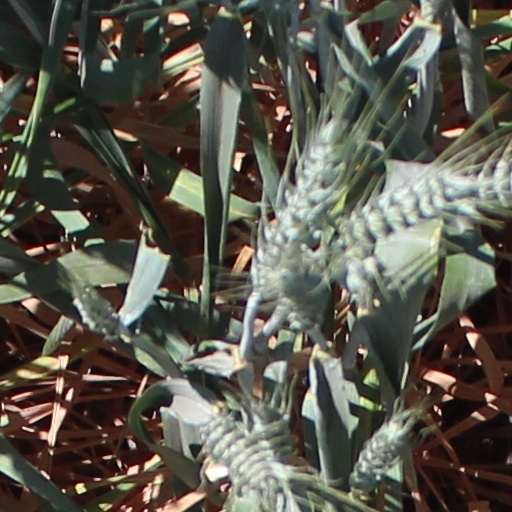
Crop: wheat